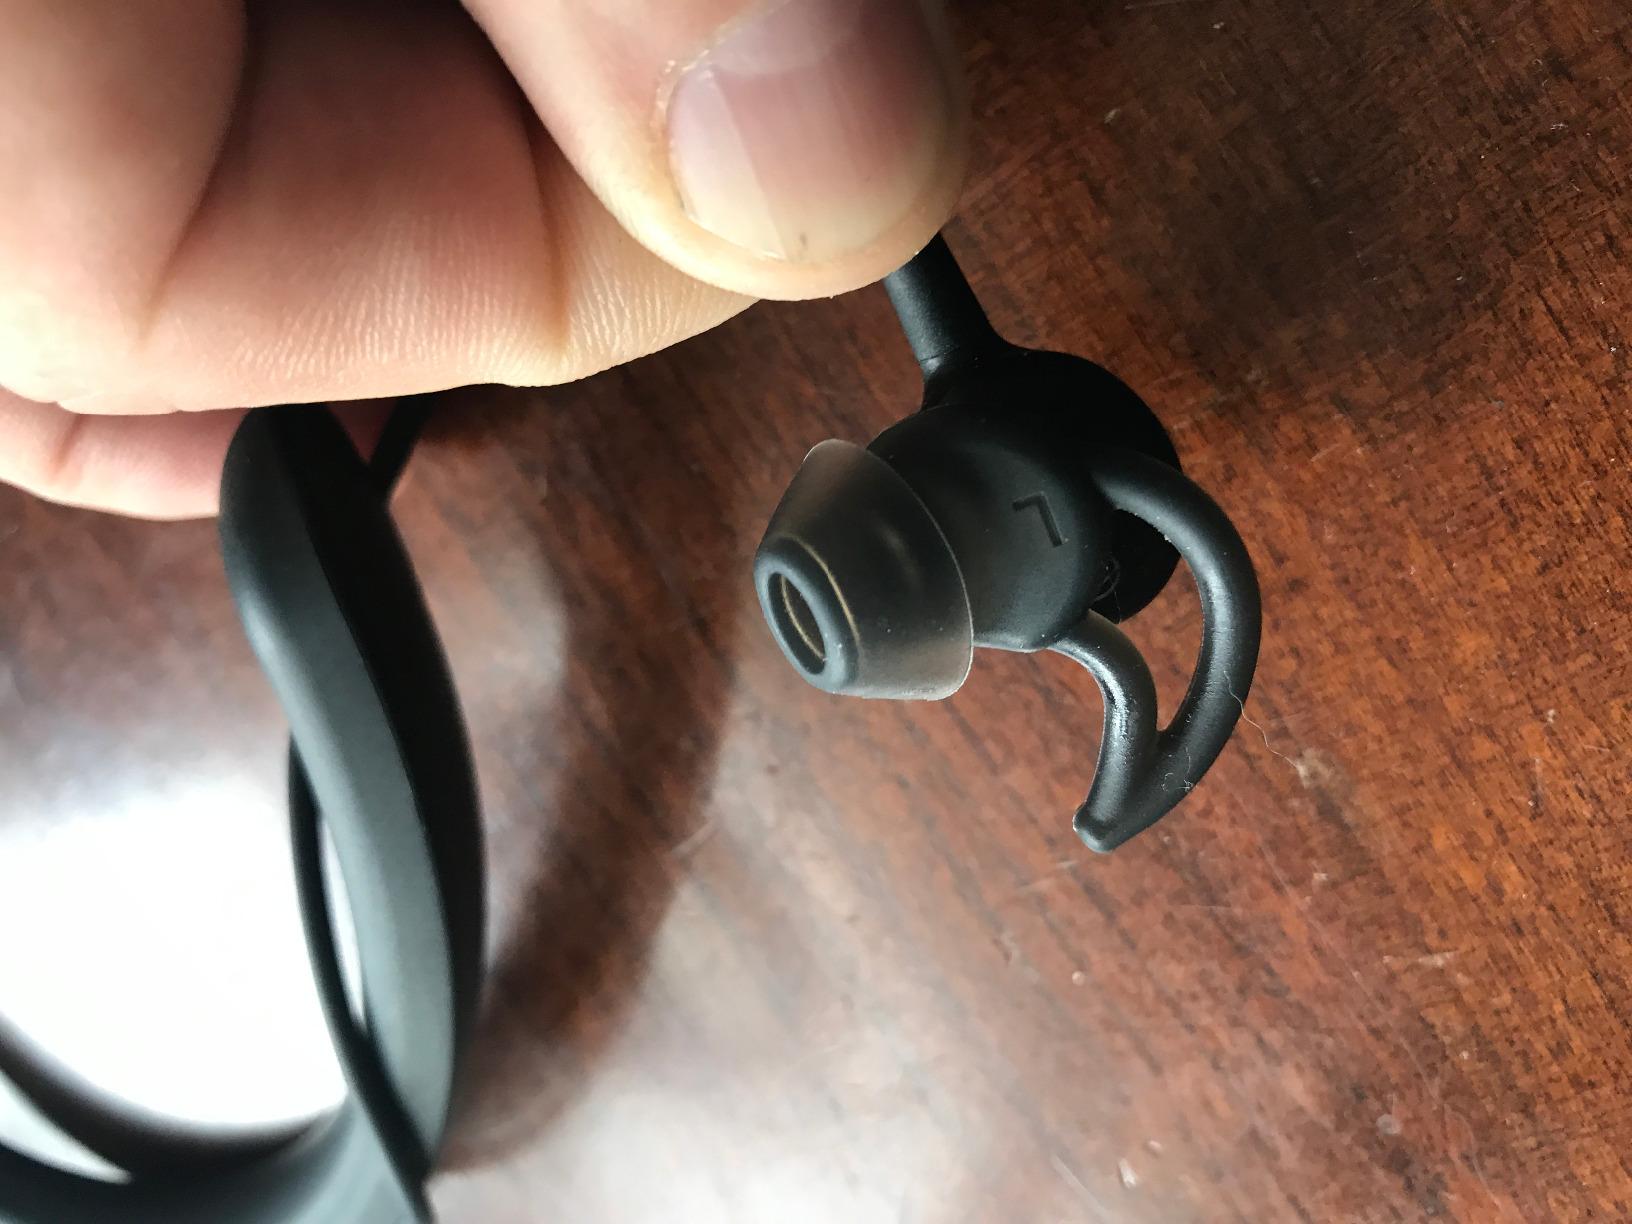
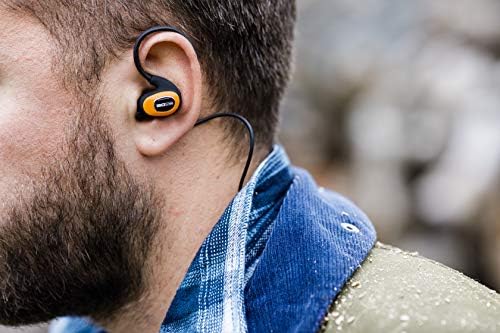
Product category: headphones
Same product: no